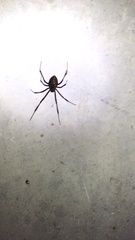
Species: Lactrodectus_hesperus